Finland–Namibia relations

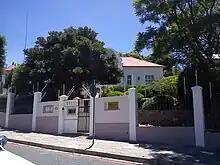
Embassy of Finland in Windhoek

Finland has stated it has been a staunch supporter of Namibian independence before Namibia achieved this.